Glossary of tunicate anatomy

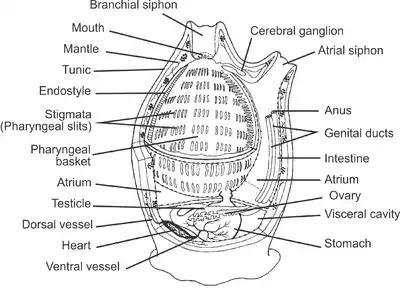
Illustration of an adult ascidian, showing the , , , , , , , and

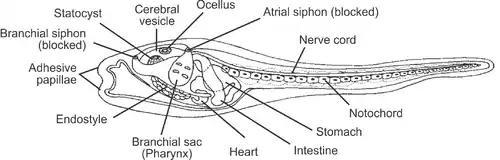
Illustration of a larval ascidian, showing the , , and

Tunicates (subphylum Tunicata) are a group of filter-feeding marine invertebrates. As chordates, they have been proposed to be the closest relatives of vertebrates. Tunicates are divided into three classes: the sessile Ascidiacea, and the free-swimming Thaliacea and Appendicularia. Some anatomical features are shared between classes, while others are specific to a lineage or to a life stage.